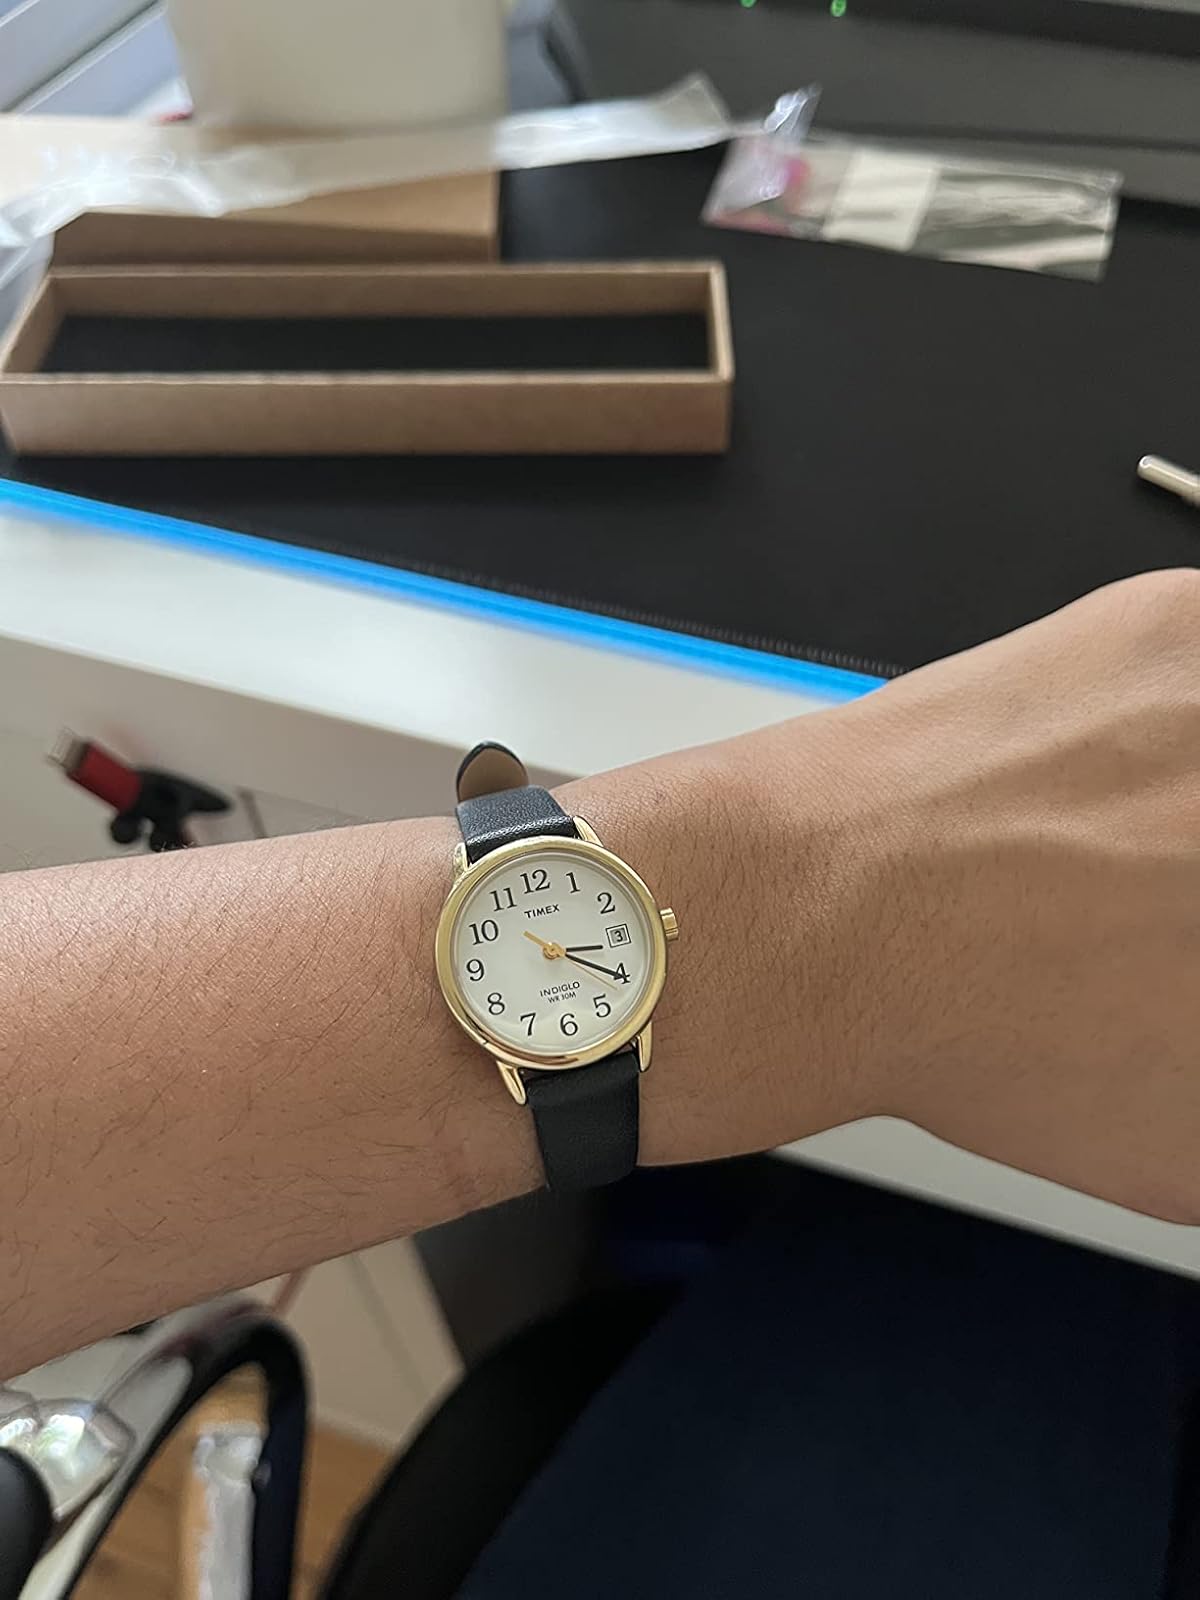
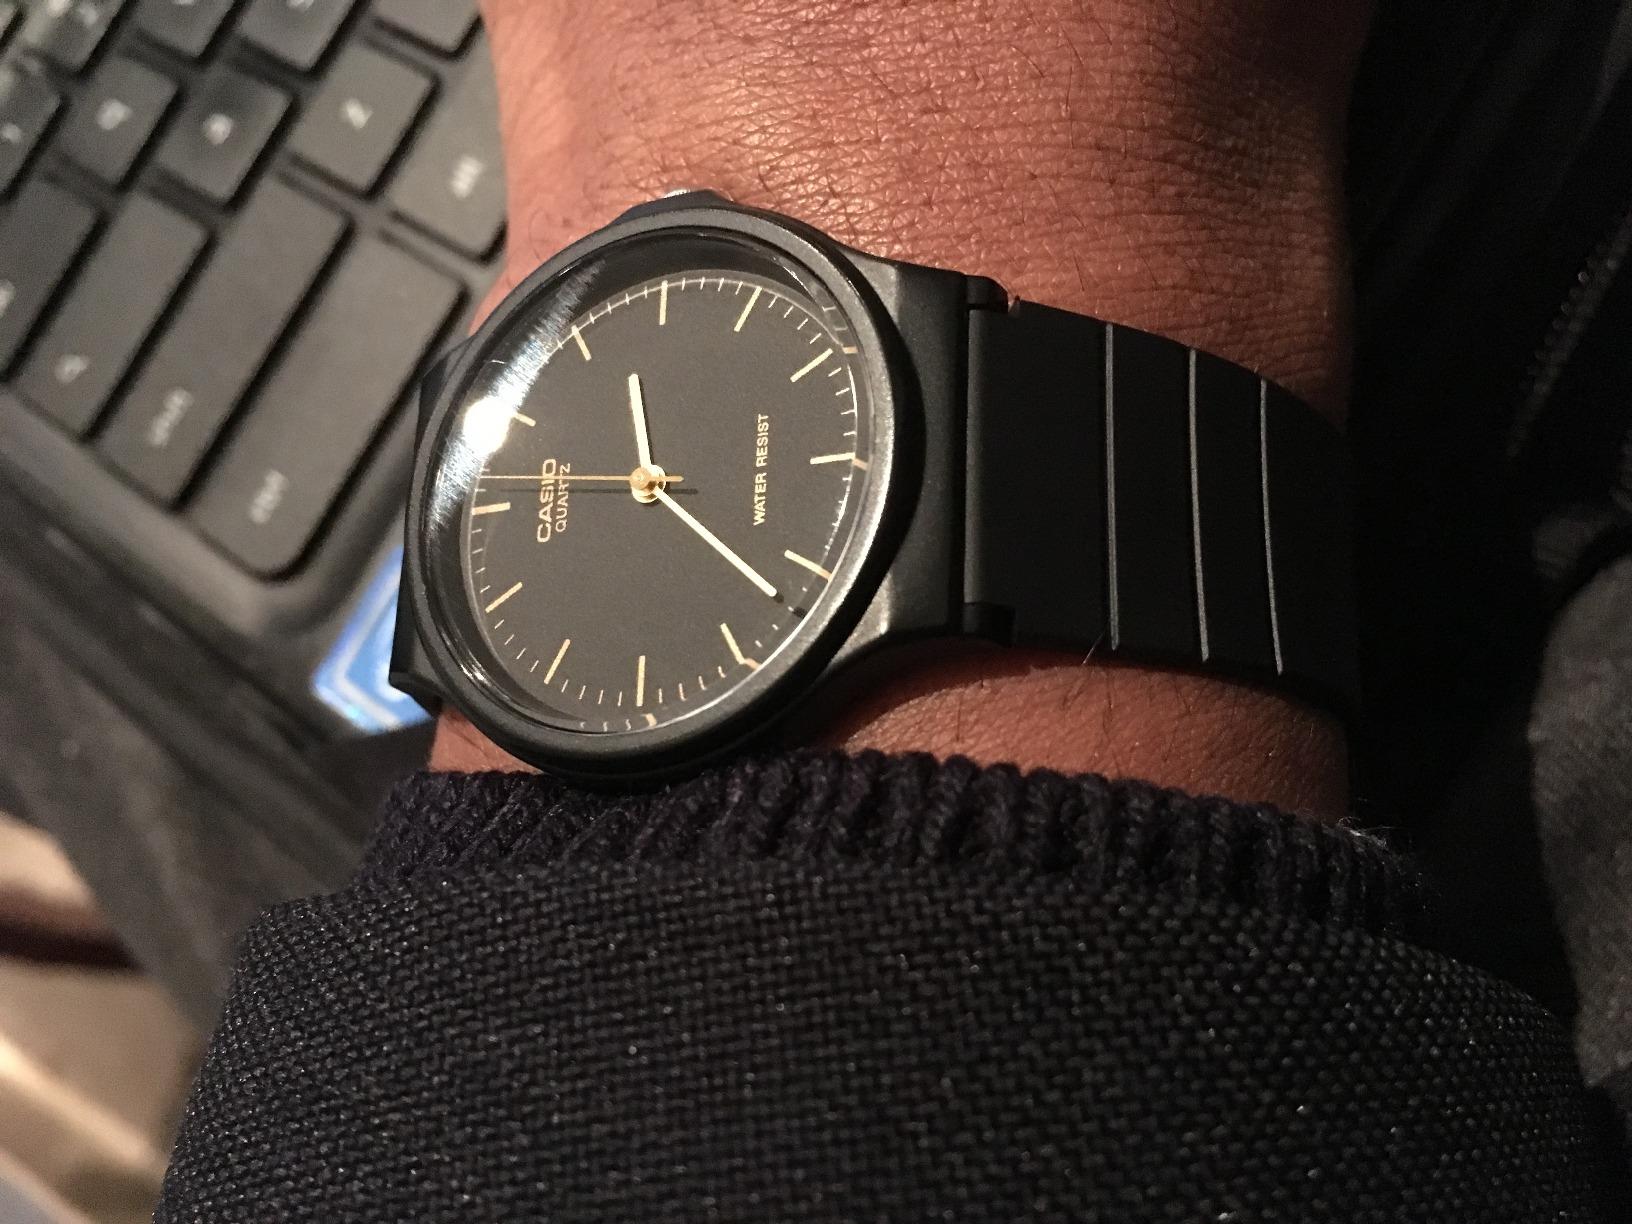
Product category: accessories_watch
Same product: no